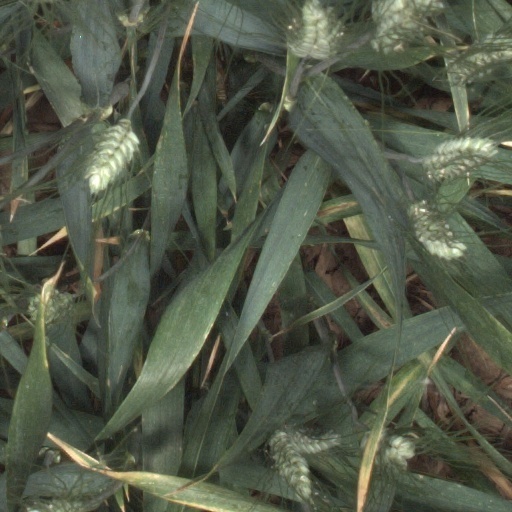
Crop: wheat